Janko Kersnik

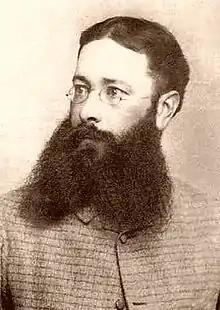
Janko Kersnik

Janko Kersnik (4 September 1852 – 28 July 1897) was a writer and politician from Austria-Hungary who was an ethnic Slovene. Together with Josip Jurčič, he is considered the most important representative of literary realism in the Slovene language.